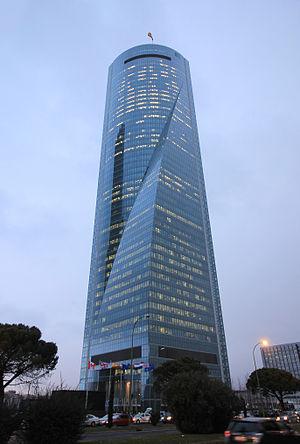
Voici les représentations diplomatiques du Canada à l'étranger: